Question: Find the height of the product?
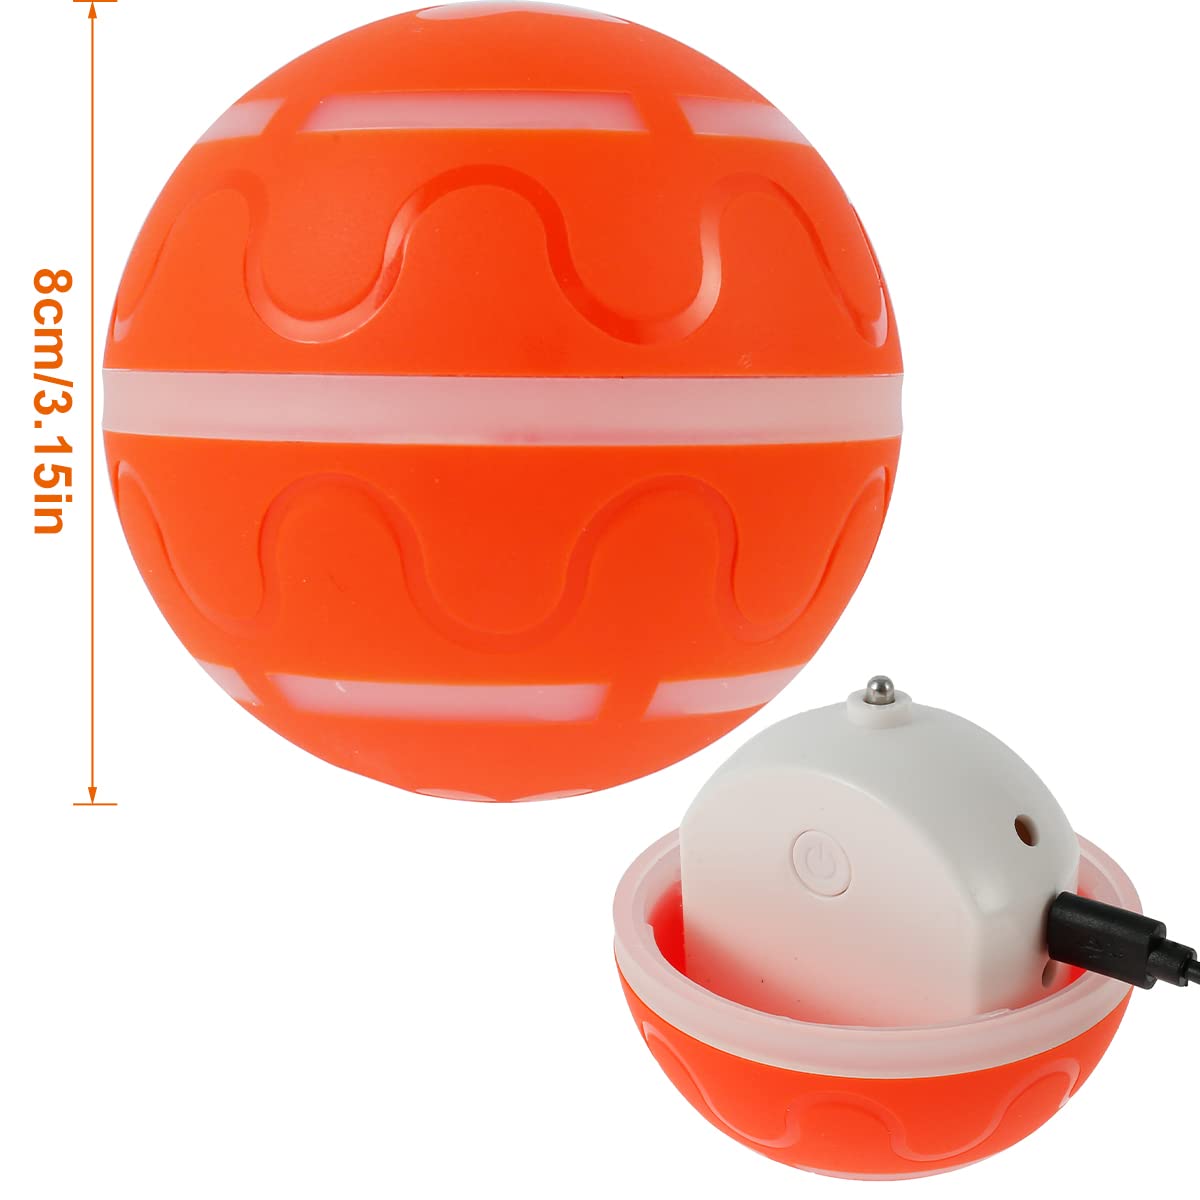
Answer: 8.0 centimetre